Bettino Craxi

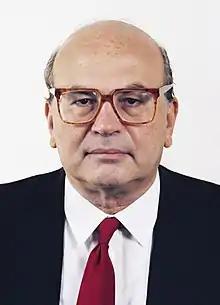
Official portrait, 1983

Benedetto "Bettino" Craxi (24 February 1934 – 19 January 2000) was an Italian politician and statesman, leader of the Italian Socialist Party (PSI) from 1976 to 1993, and the 45th prime minister of Italy from 1983 to 1987. He was the first PSI member to become prime minister and the second from a socialist party to hold the office. He led the third-longest government in the Italian Republic and he is considered one of the most powerful and prominent politicians of the First Italian Republic.